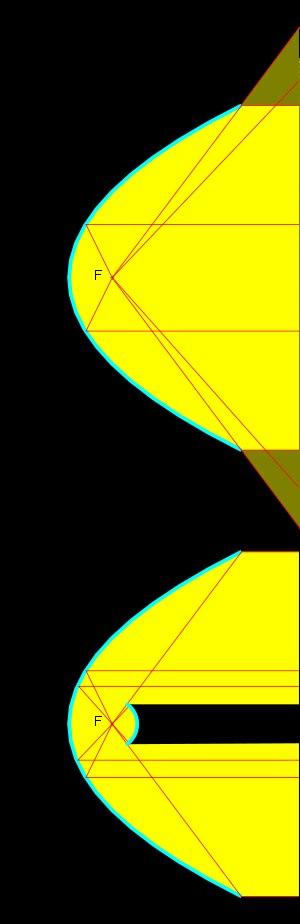
Un miroir sphérique est un miroir dont la forme est une calotte sphérique, c'est-à-dire une sphère tronquée par un plan. L'ouverture du miroir est donc un disque, et son axe optique est la droite normale à l'ouverture et passant par son centre.